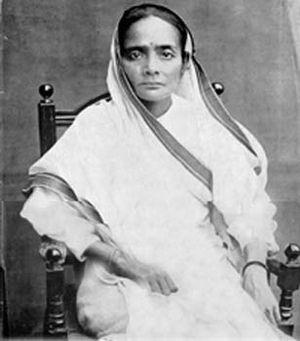
Kastürbā Gāndhi, affectueusement surnommée Ma par les Indiens, est l'épouse de Mohandas Karamchand Gandhi.